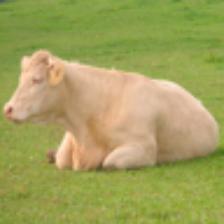
Label: NonHuman